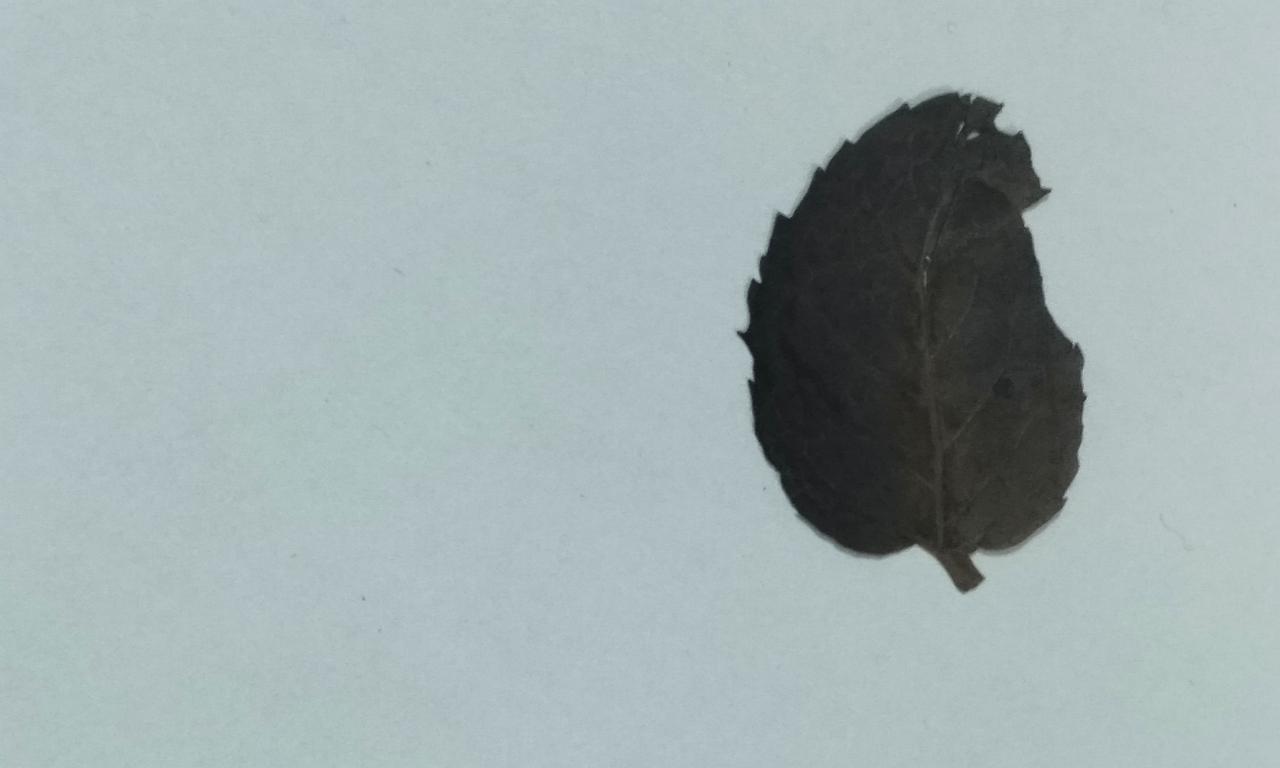
Label: Dried